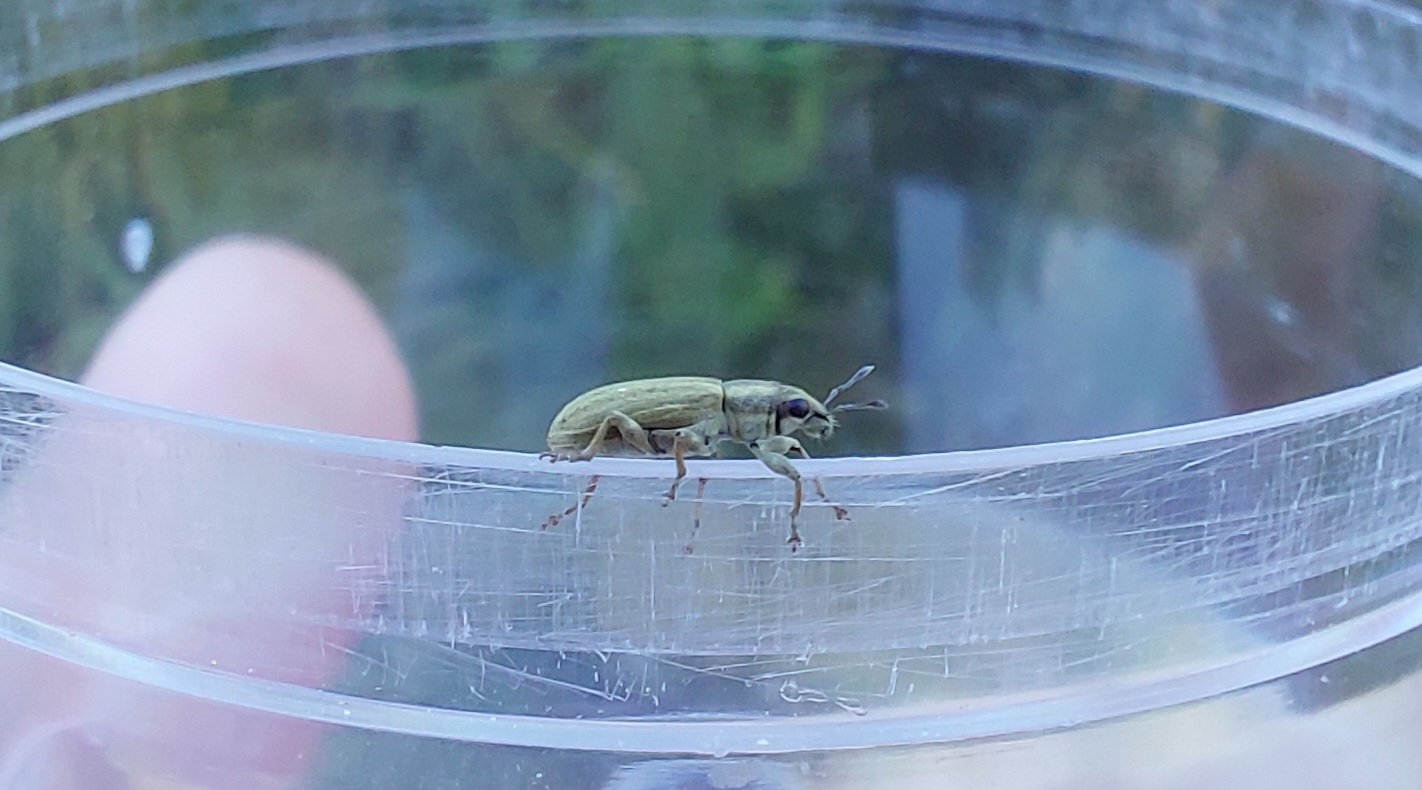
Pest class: pea_leaf_weevil